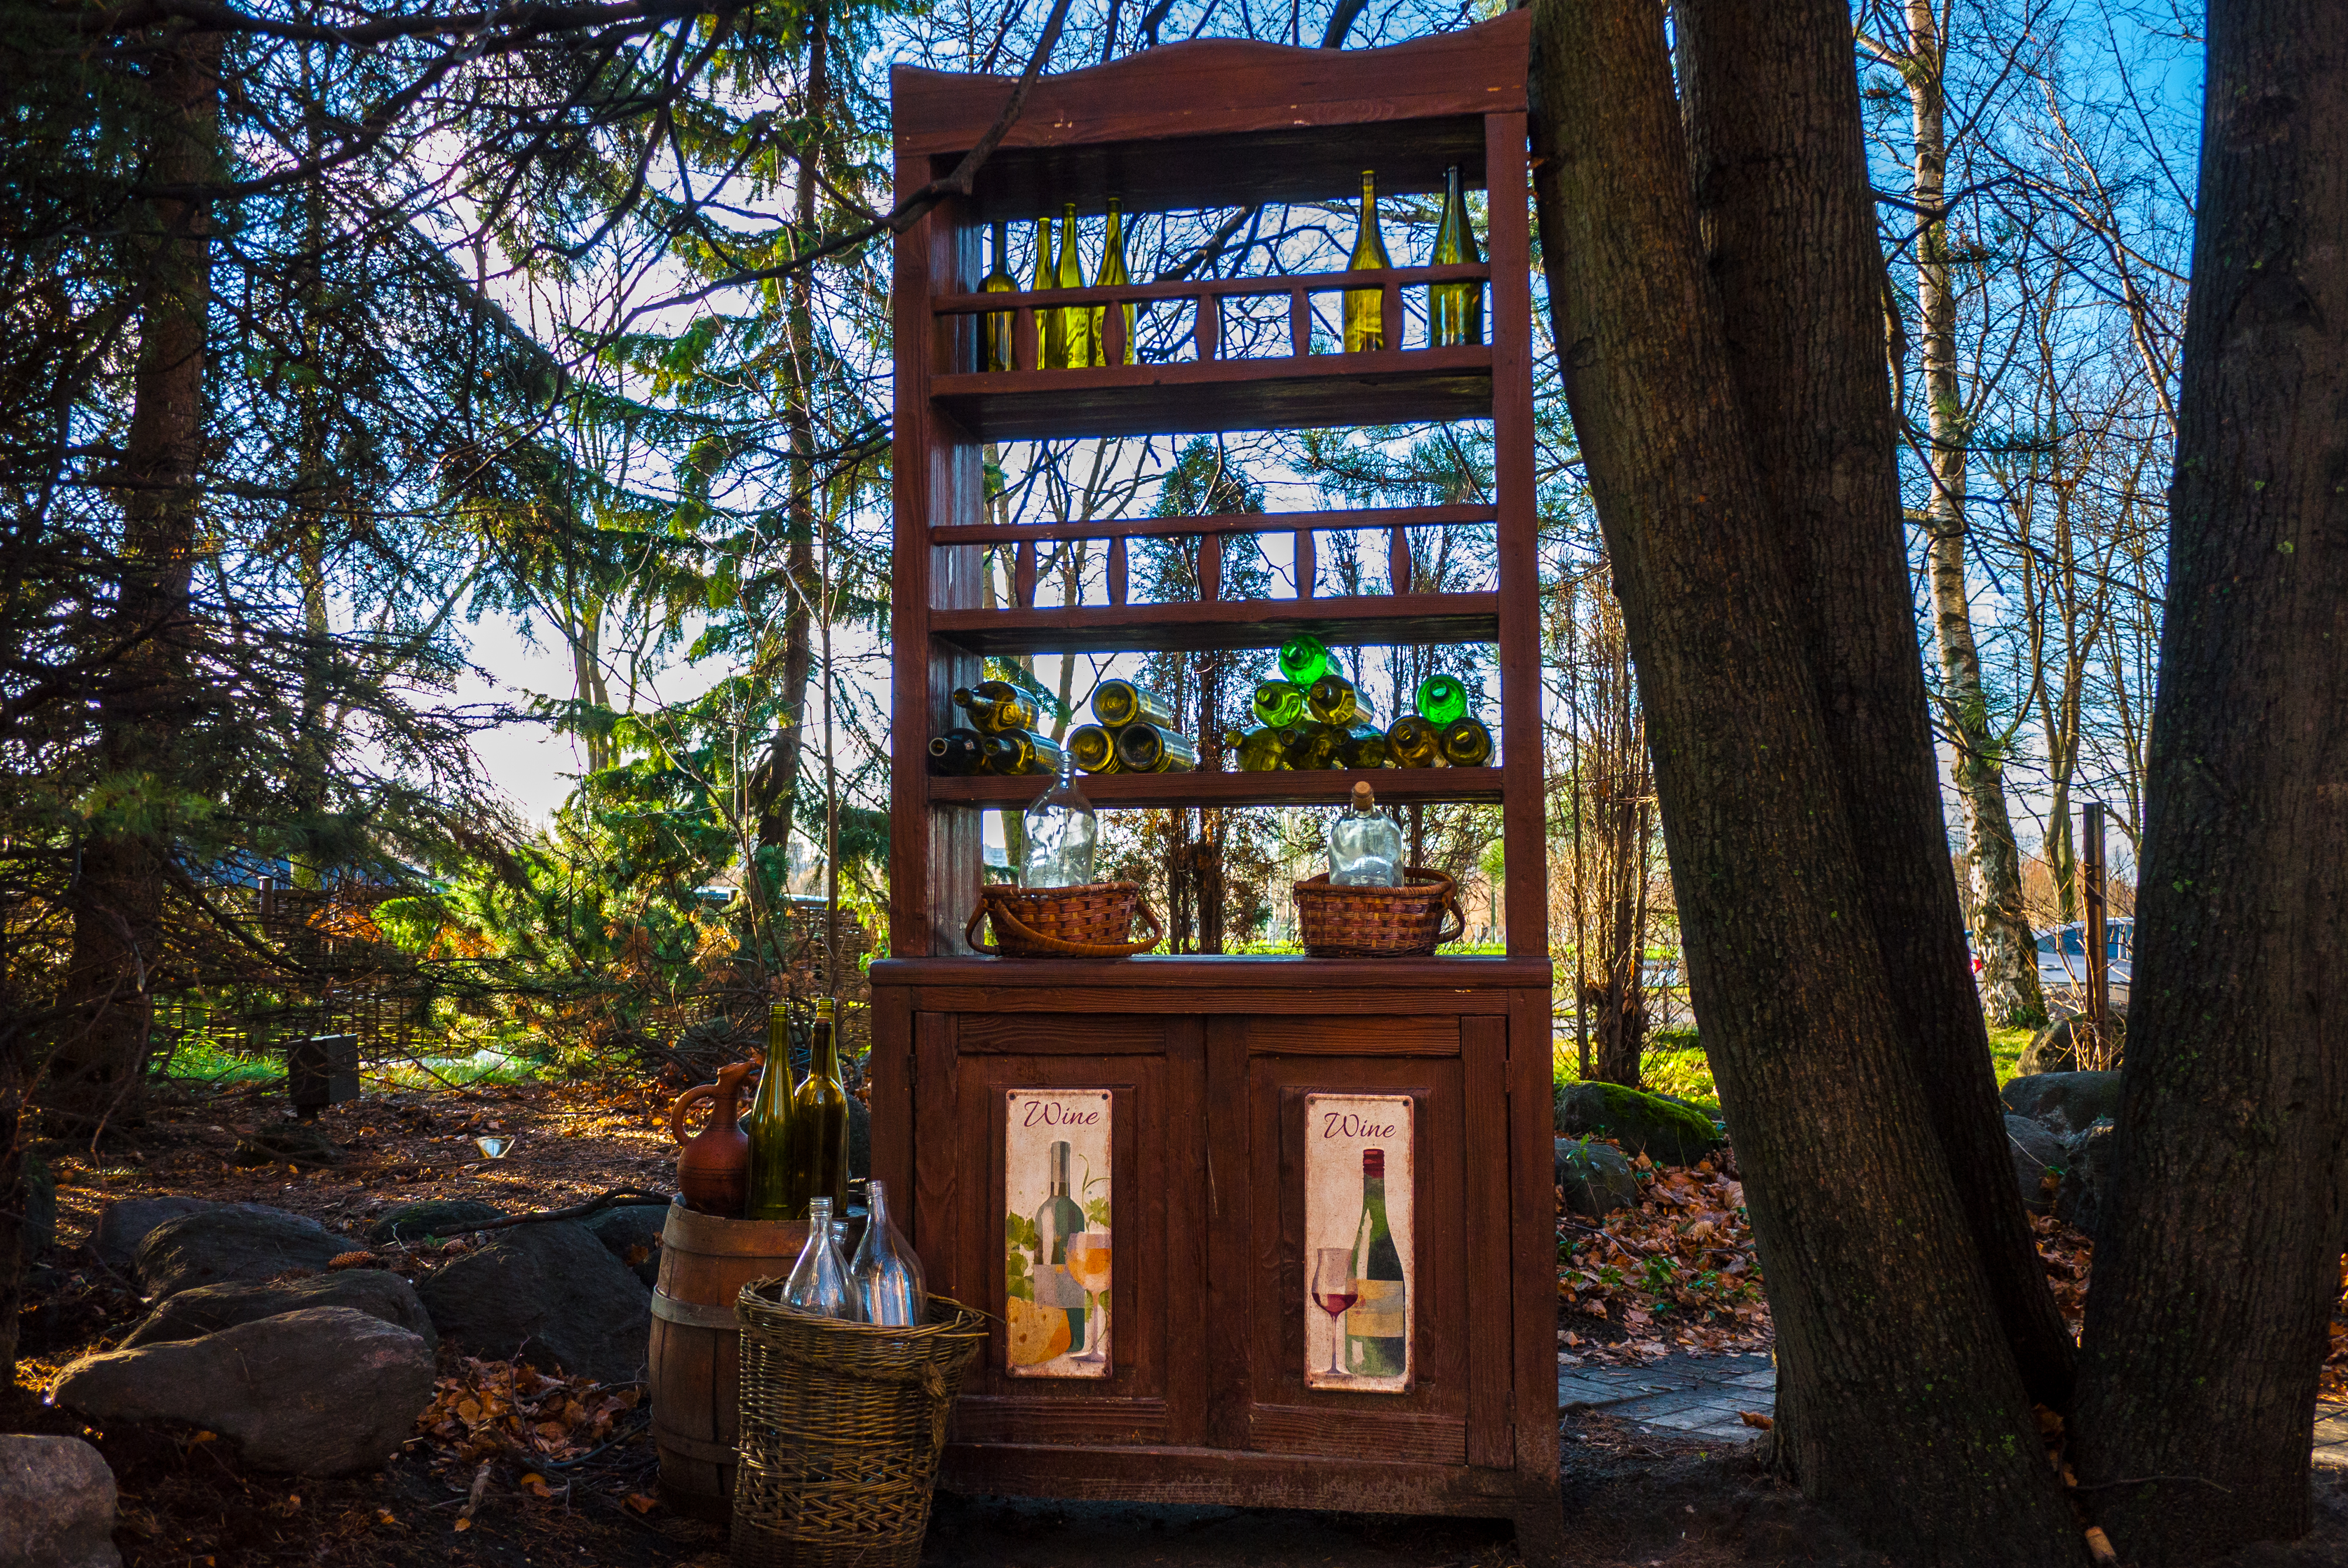
images, plant, wood, sky, natural landscape, biome, tree, trunk, landscape, rural area, Tints and shades, forest, leisure, deciduous, temple, jungle, woodland, nature reserve, cottage, temperate broadleaf and mixed forest, facade, symmetry, town, glass, place of worship, grove, log cabin, city, Northern hardwood forest, rock, shed, autumn, hut, japanese architecture, historic site, arch, old growth forest